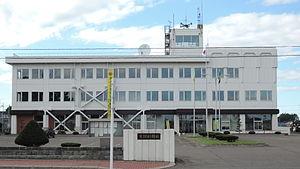
Sarabetsu est un village du district de Kasai, situé dans la sous-préfecture de Tokachi, sur l'île de Hokkaidō, au Japon.